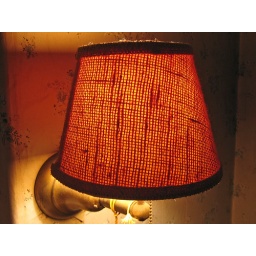
Wall lamp in my home office.